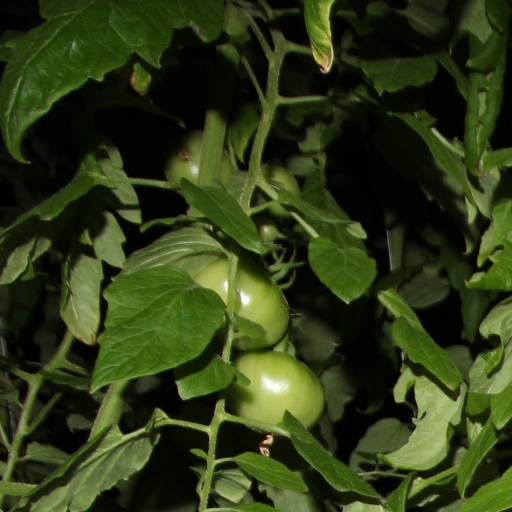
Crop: tomato